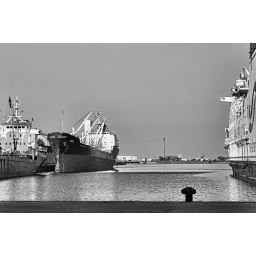
Dunkerque. B/W of ships at the docks in Dunkirk. In de haven van Duinkerke.